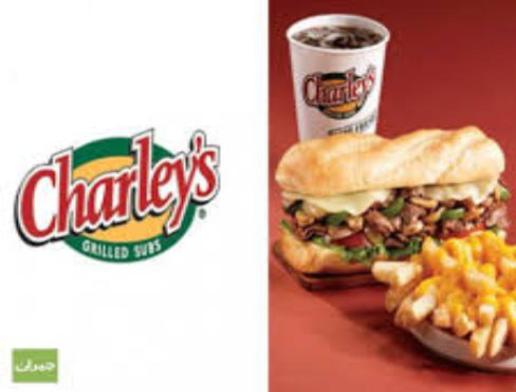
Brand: charley's grilled subs
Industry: Food